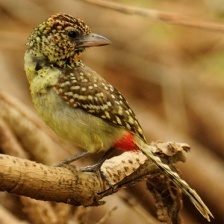
Species: D-ARNAUDS BARBET
Scientific name: TRACHYPHONUS DARNAUDII